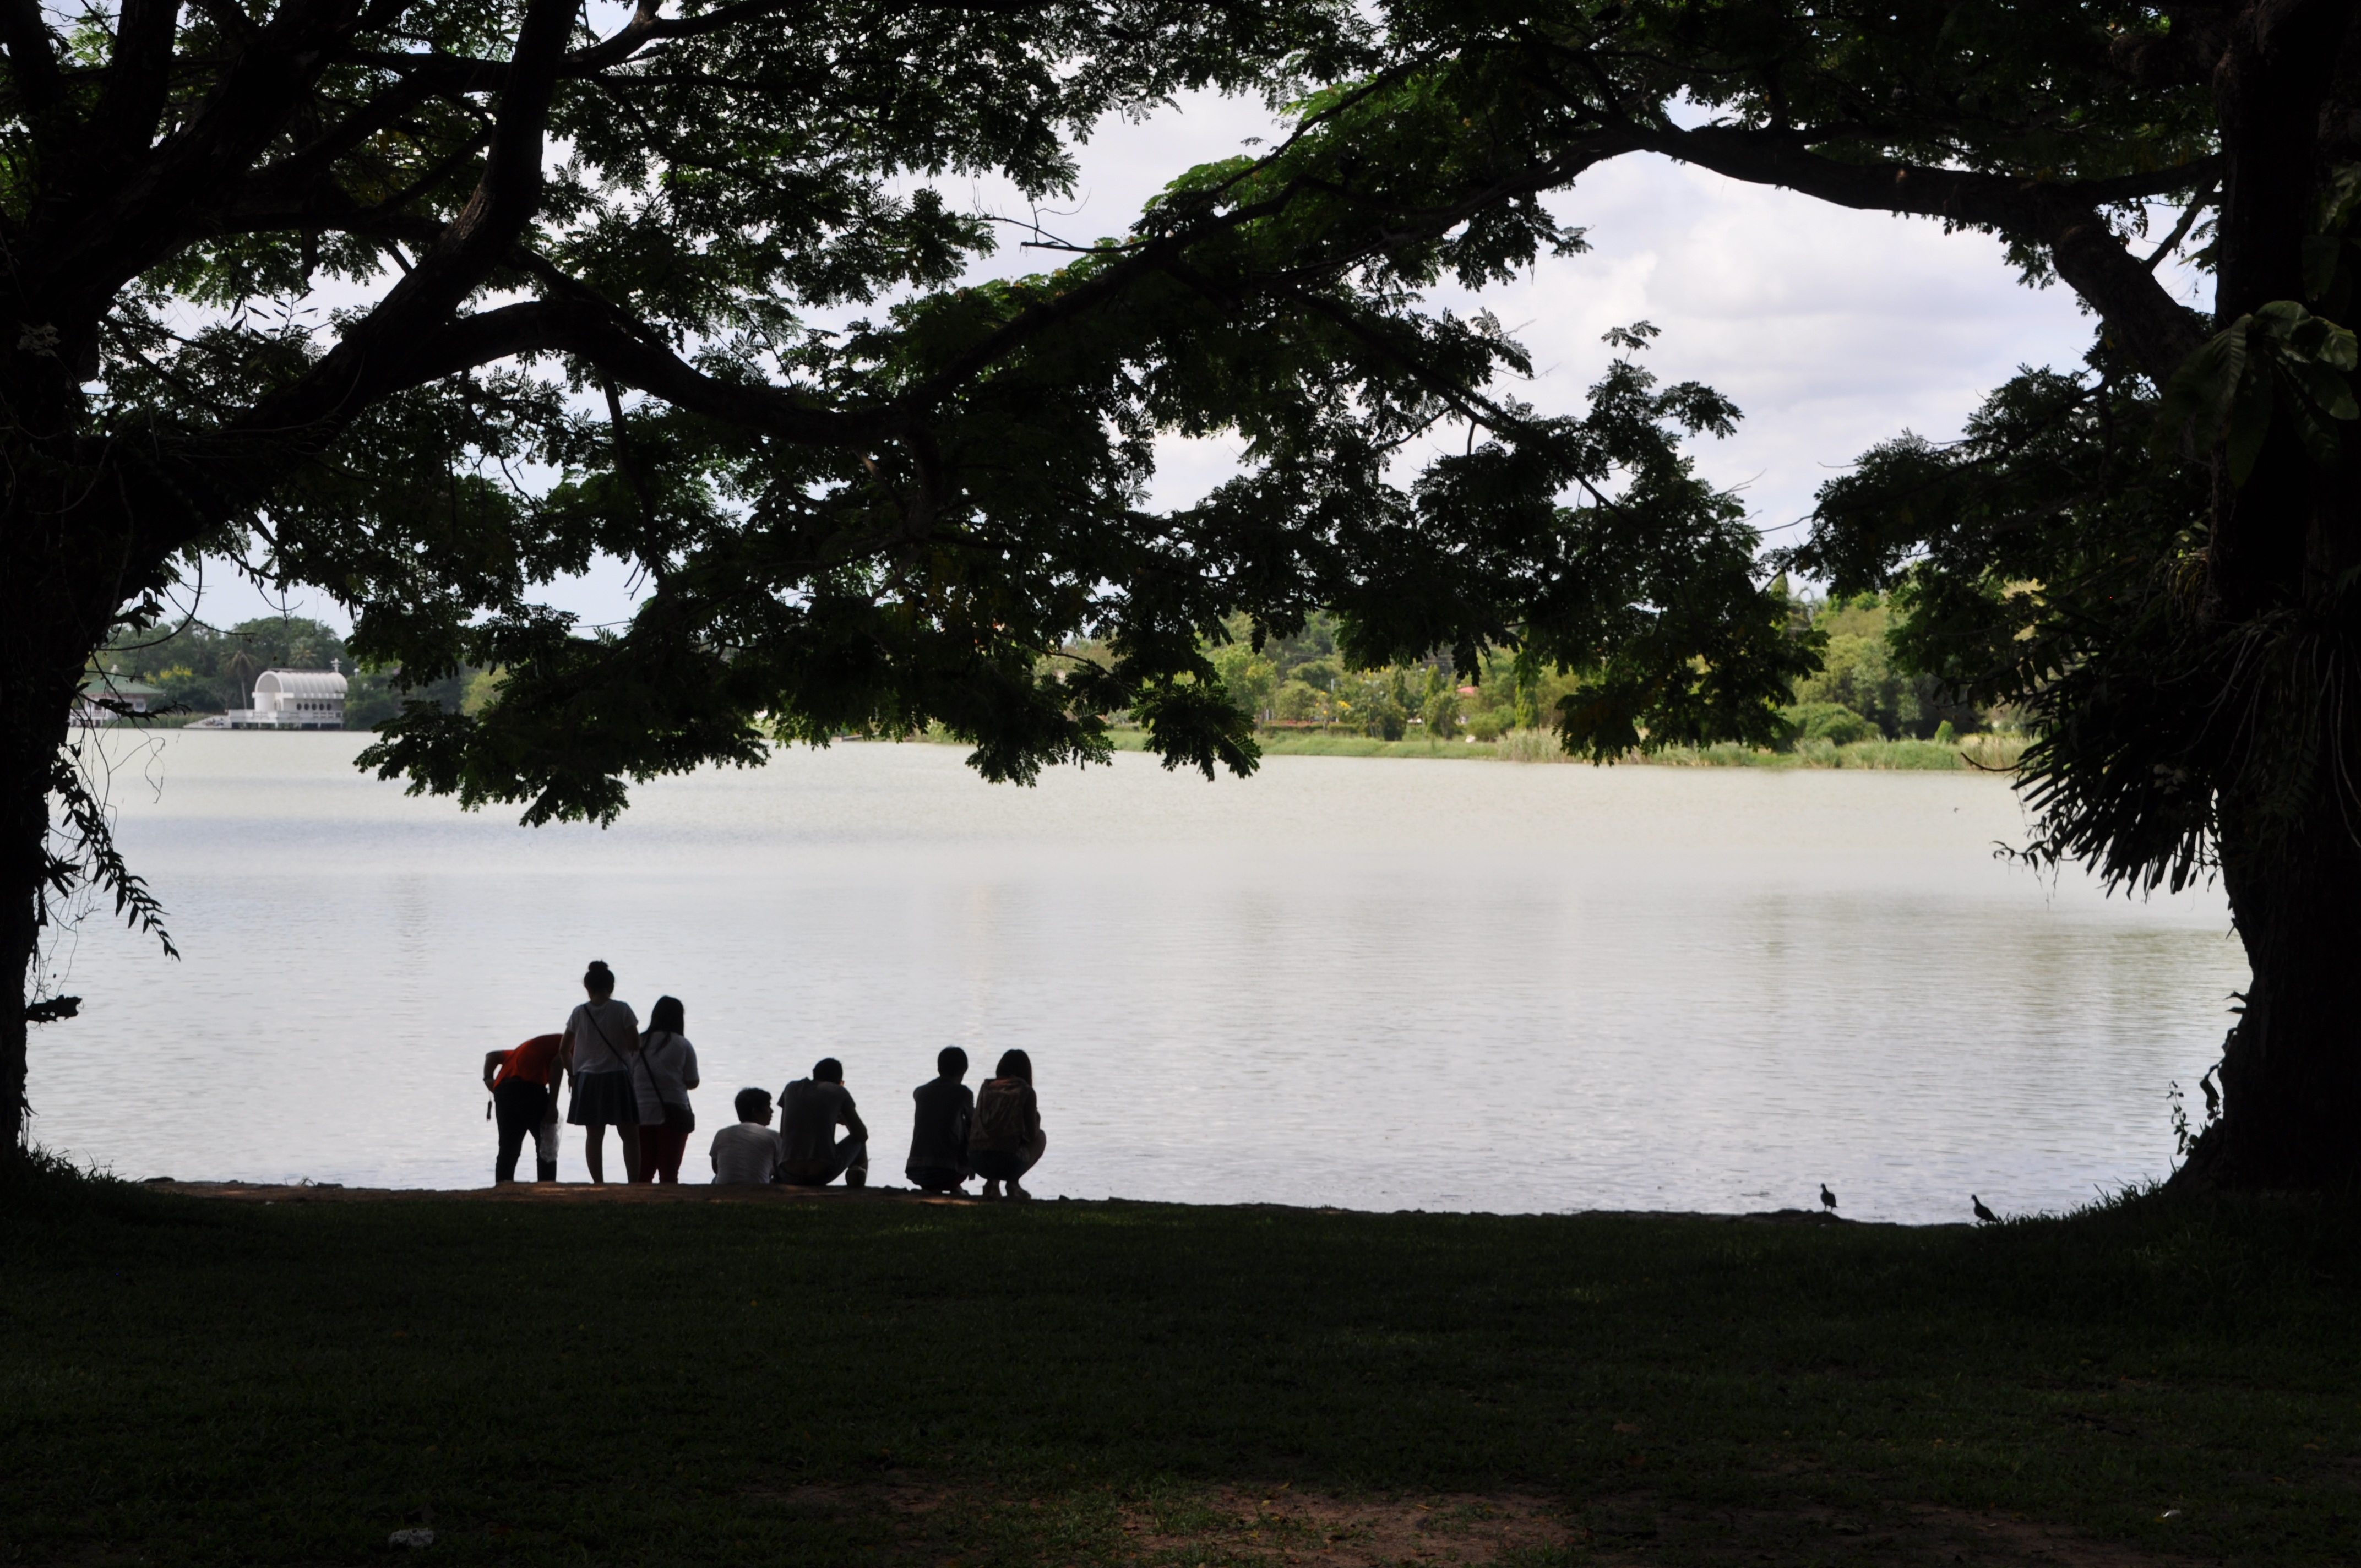
landscape, tree, water, nature, forest, light, white, lake, river, travel, walk, pond, reflection, natural, park, shadow, waterway, thailand, body of water, trees, family, happy, thai, rural area, nature landscape, woody plant